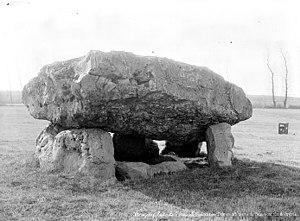
Trizay-lès-Bonneval est une commune française située dans le département d'Eure-et-Loir en région Centre-Val de Loire.